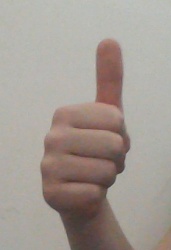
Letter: aleff